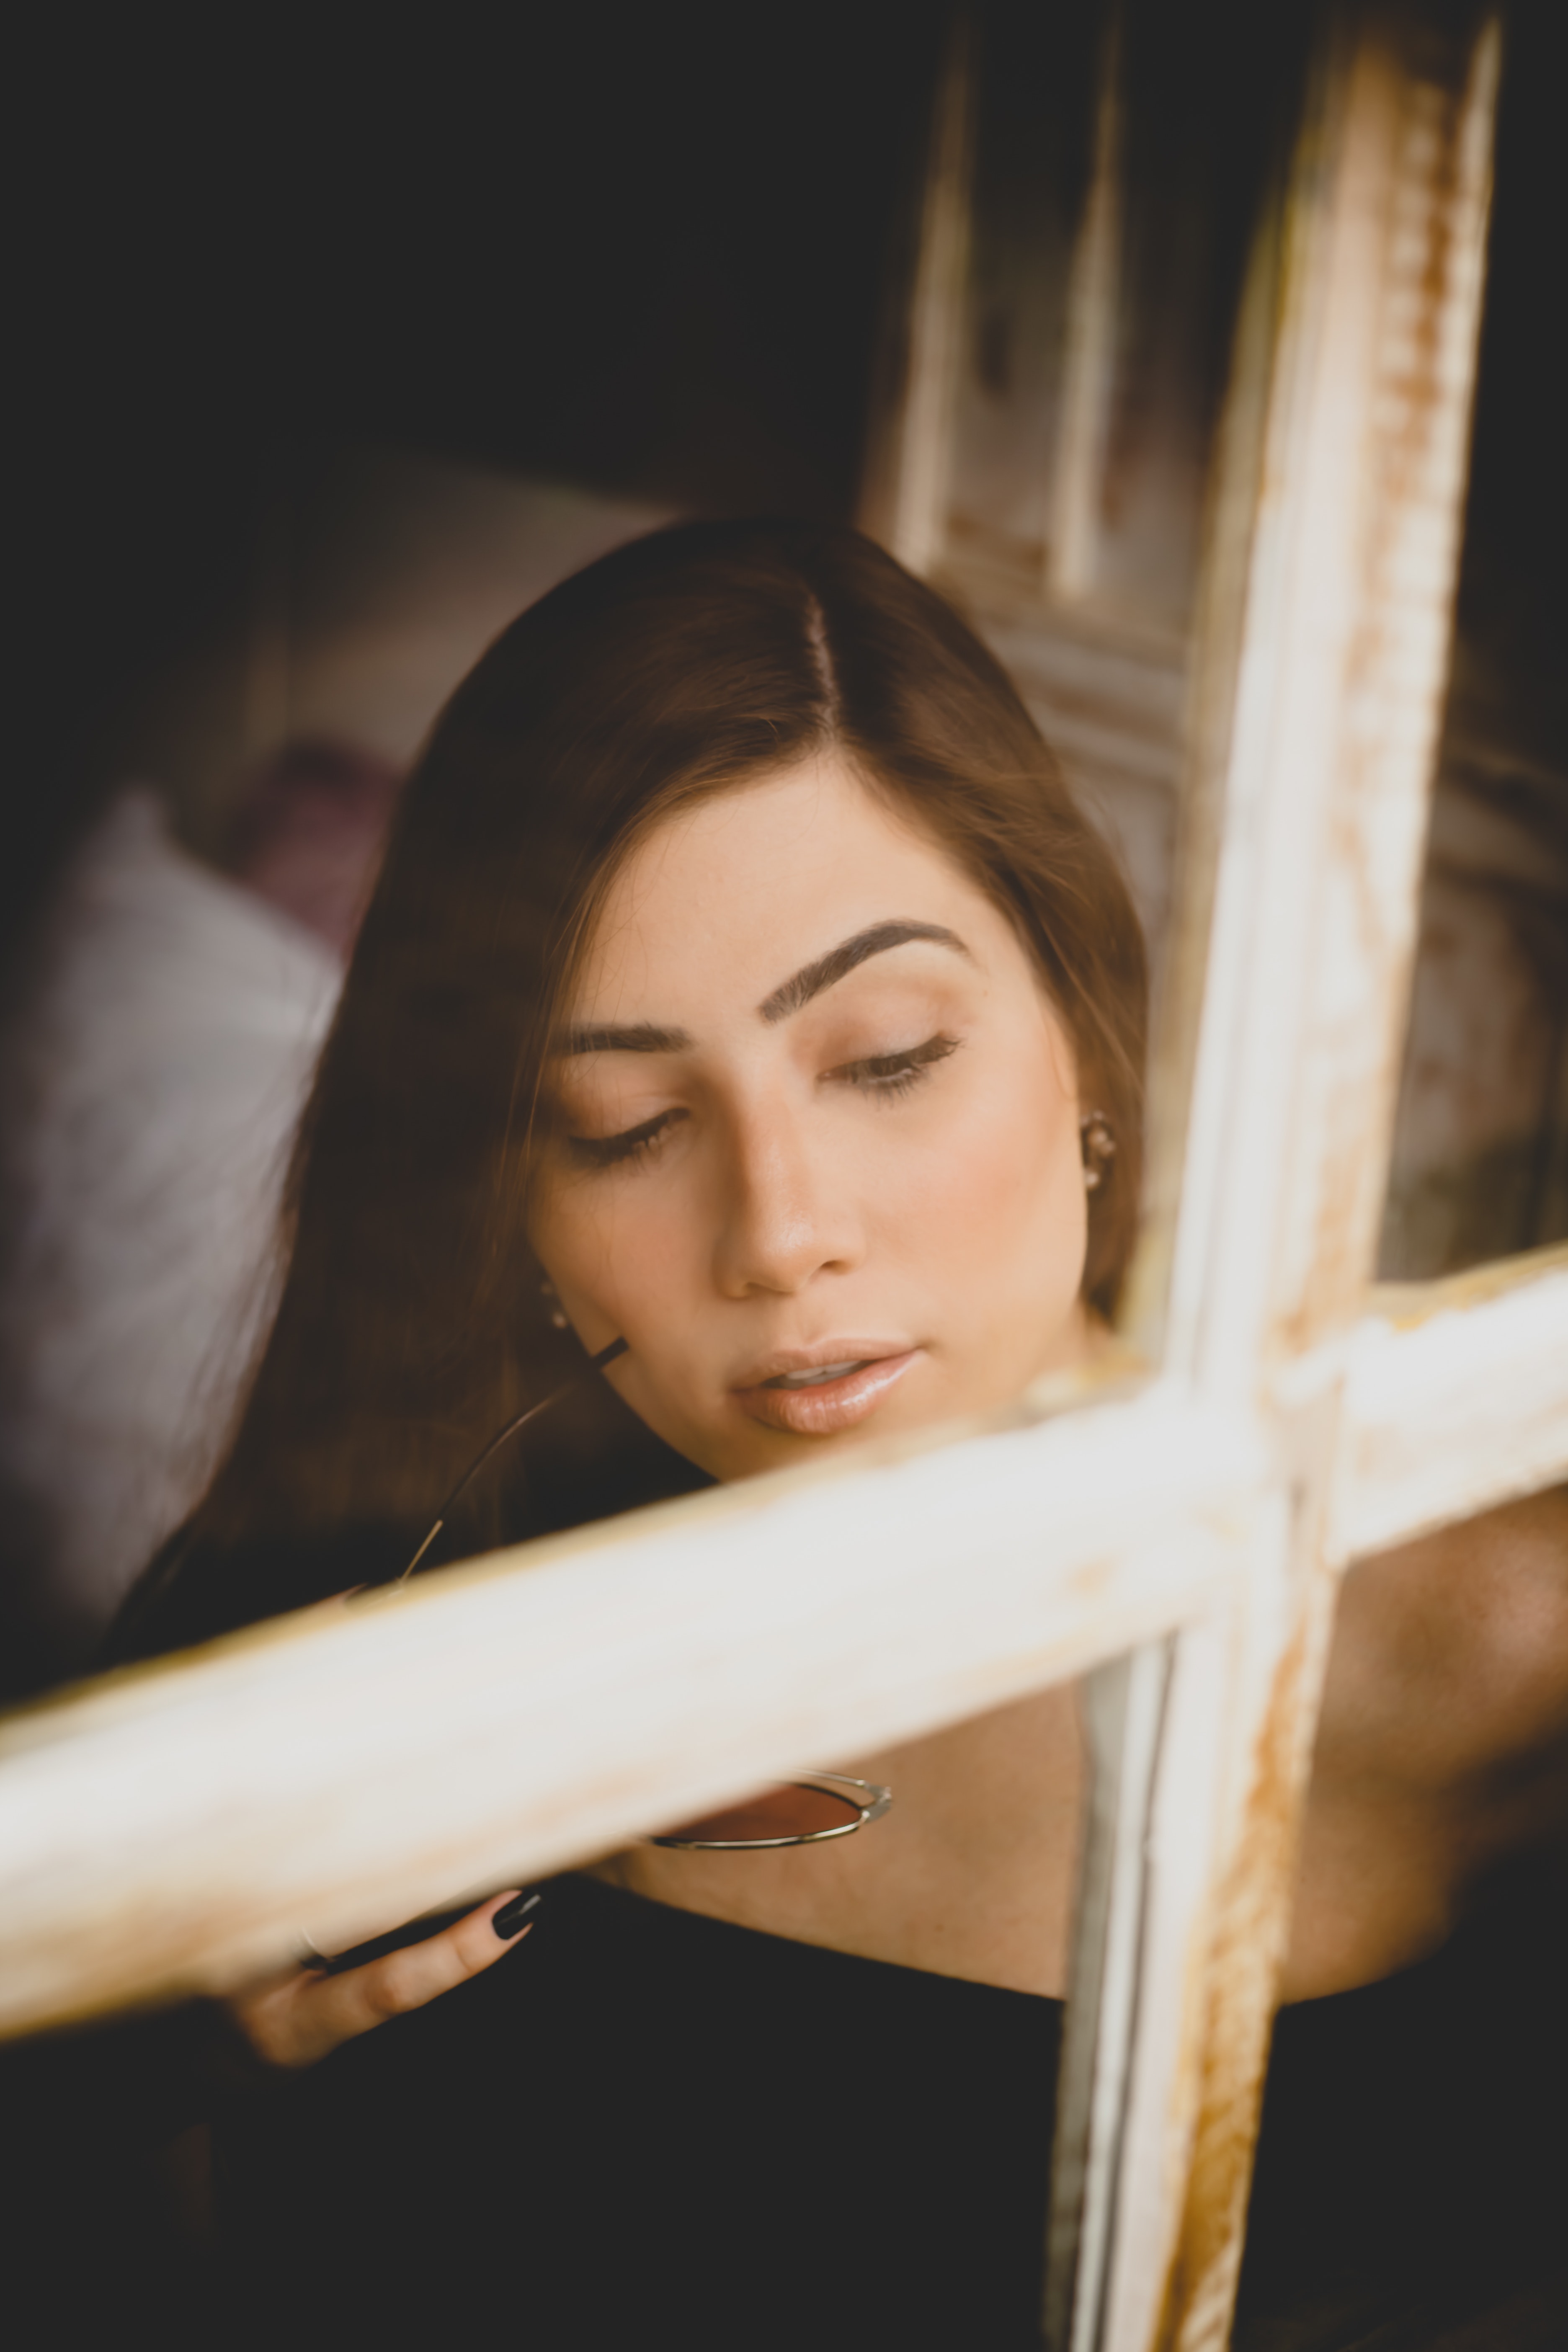
face, beauty, head, skin, lady, eyebrow, eye, lip, long hair, photography, portrait, model, photo shoot, black hair, brown hair, reflection, flash photography, eyelash